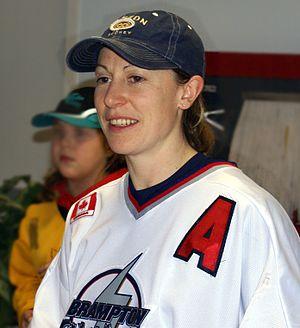
La saison 2008-2009 est la deuxième saison de la Ligue canadienne de hockey féminin. La saison régulière voit six équipes jouer 30 parties. Premier de la saison régulière, les Stars de Montréal remportent la première finale de la Coupe Clarkson en dominant 3-1 les Whitecaps du Minnesota de la Ligue féminine de hockey de l'Ouest.
Jayna Hefford est une joueuse canadienne de hockey sur glace qui a évolué dans la ligue élite féminine en tant qu'attaquante.